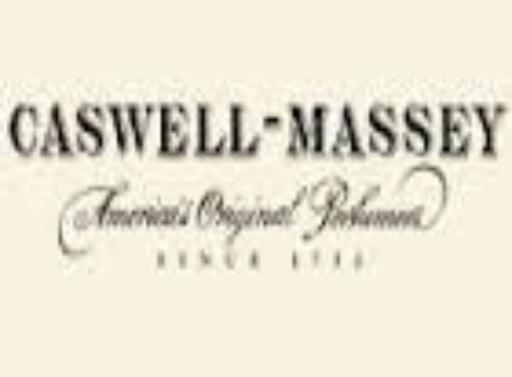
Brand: Caswell Massey
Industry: Necessities